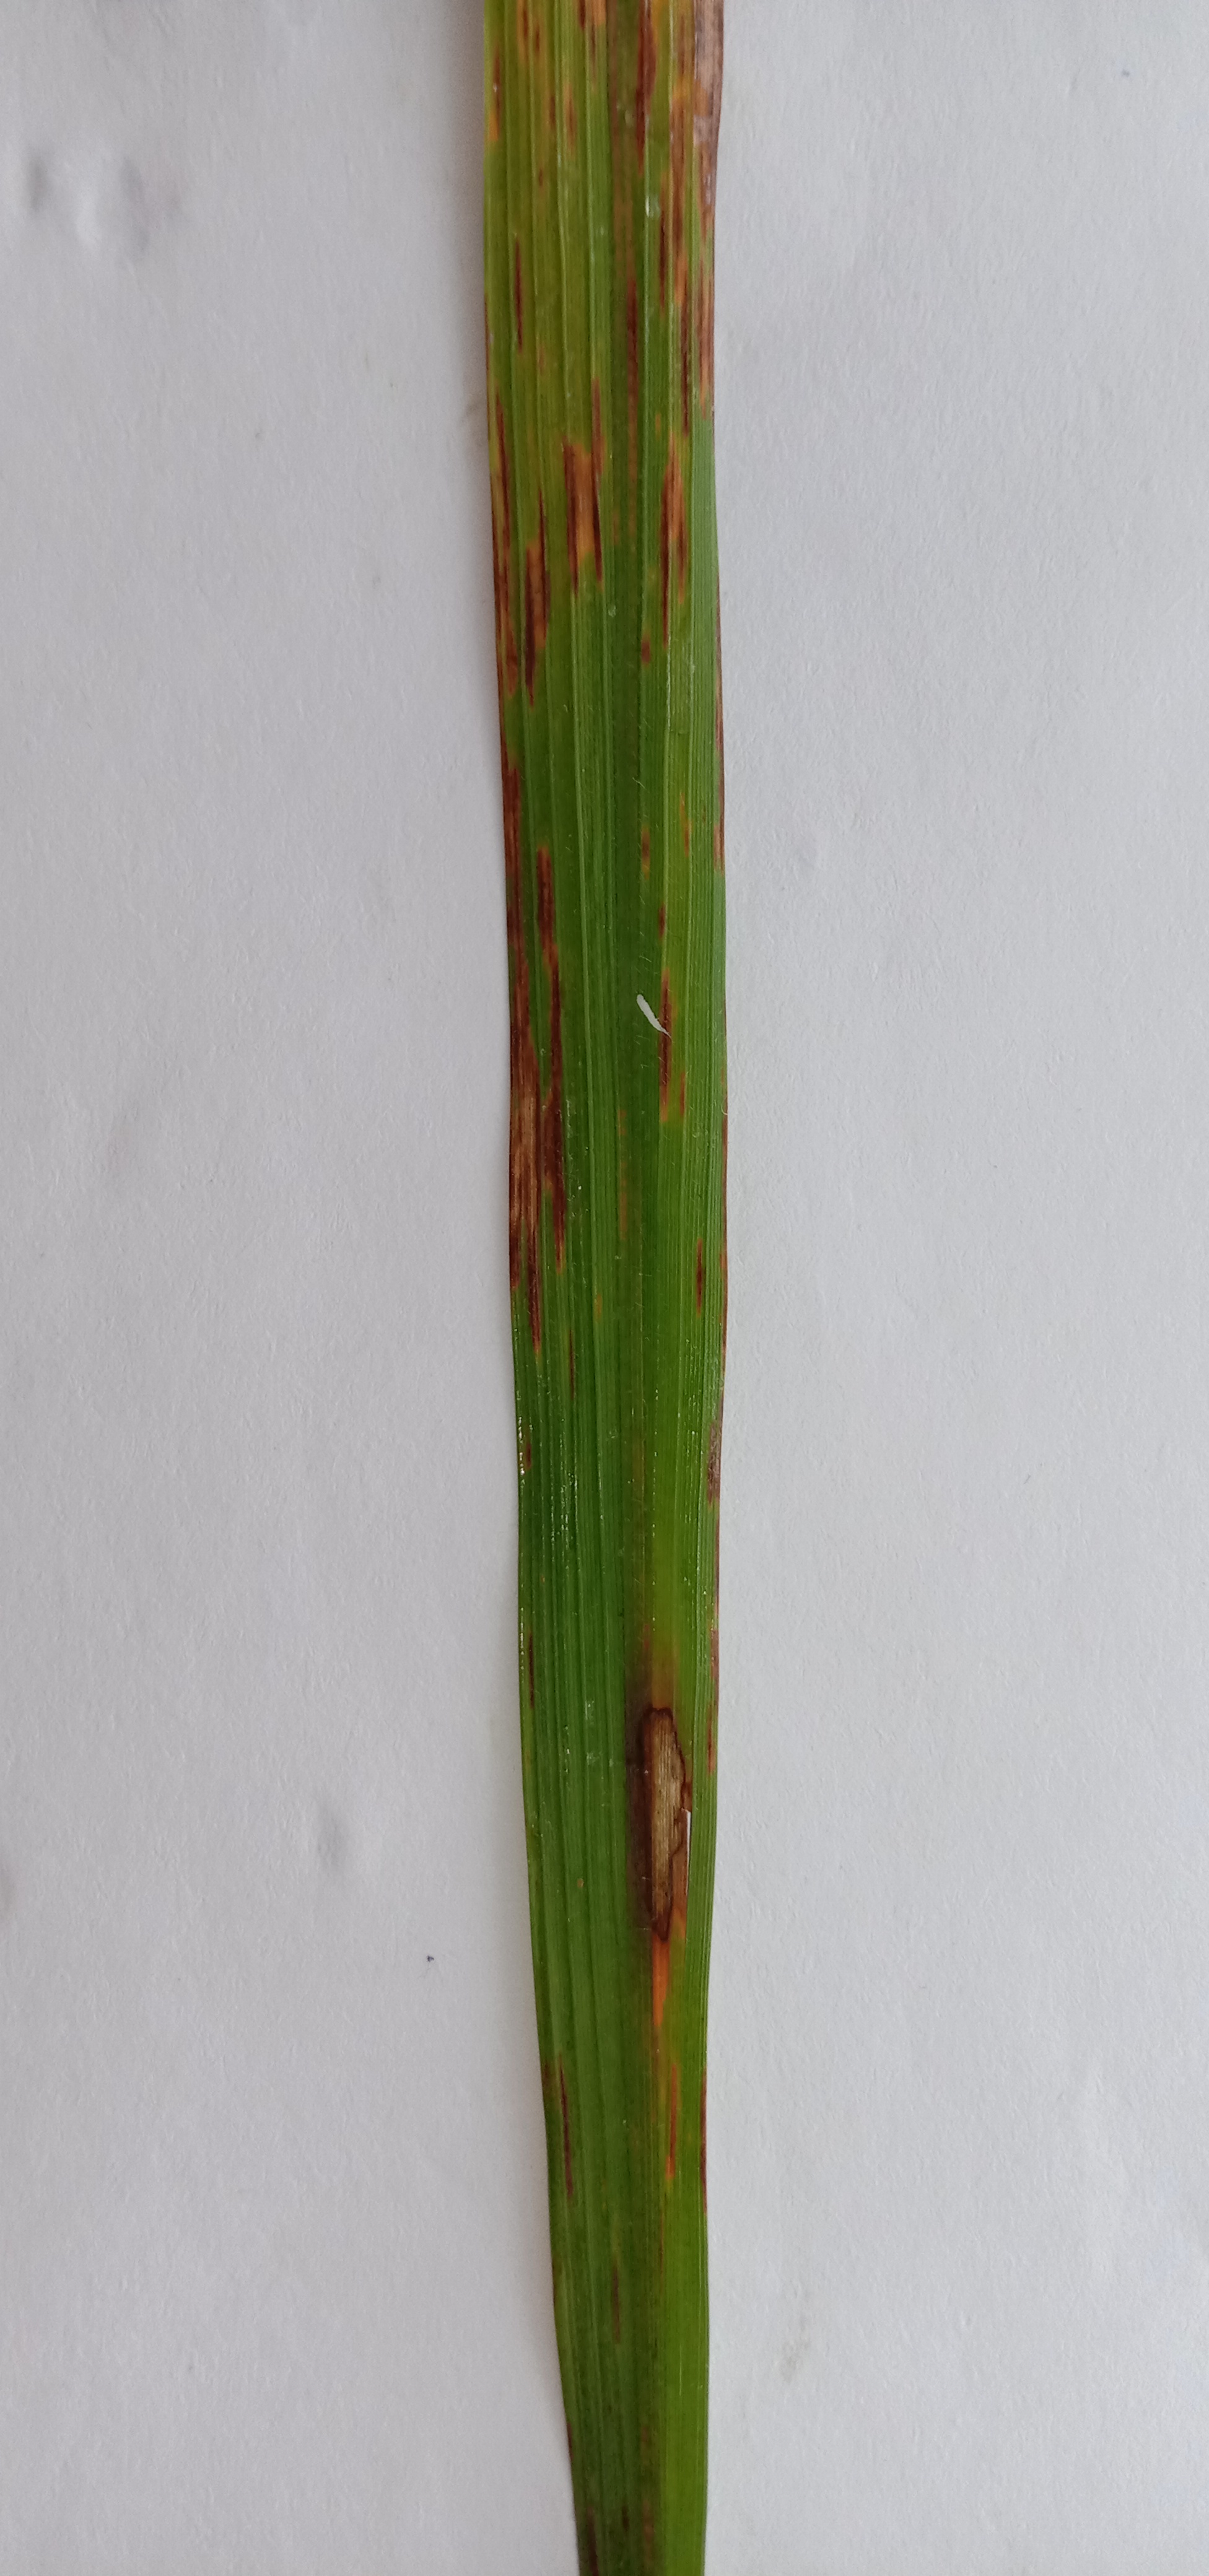
Label: Rice___Brown_Spot